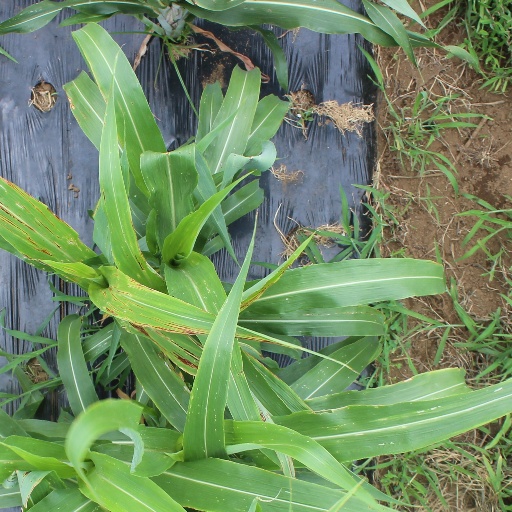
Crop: sorghum